The Moon Goddess and the Son

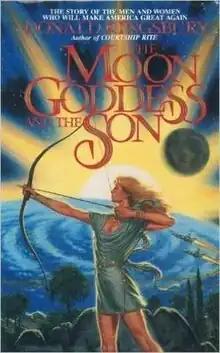
First edition cover

The Moon Goddess and the Son is a science fiction novel by American writer Donald Kingsbury, published by Baen in 1986. The novel was an expanded version of a novella published in the December 1979 issue of "Analog" magazine, which was a nominee for the Hugo Award for Best Novella in 1980.